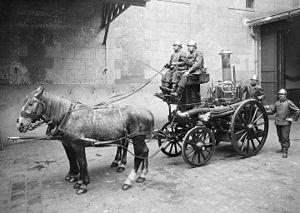
Régiment de sapeurs-pompiers de Paris. La pompe à Vapeur Durenne &amp